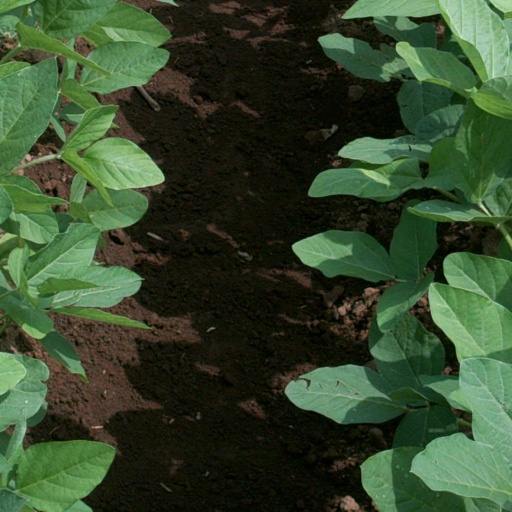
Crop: soybean